Bucky Freeman

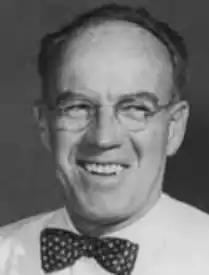

James A. "Bucky" Freeman (July 19, 1895 – December 25, 1987) was an American college football and college baseball coach. He served as the head football coach at t Ithaca College in Ithaca, New York from 1931 to 1946 and as the school's head baseball coach from 1932 to 1965. Freeman led his 1962 Ithaca Bombers baseball team to the College World Series.